Wurlitzer

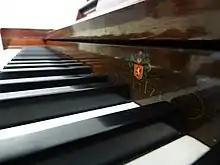
Keyboard of a Wurlitzer acoustic piano

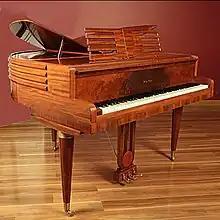
Wurlitzer Butterfly Art Deco Deluxe 88-key piano – Model 1411

Beginning in about 1880, Wurlitzer built a full line of upright and grand pianos. In 1914, Wurlitzer became the sole distributor of Melville Clark Pianos and in 1919 acquired the Melville Clark company. Wurlitzer continued to manufacture pianos at the Clark factory in DeKalb, Illinois under the Melville Clark name. Other brands which have been manufactured by Wurlitzer are Apollo, De Kalb, Julius Bauer, Farney, Kingston, Kurtzman, Merrium, Schaff Bros. and Underwood.